Baumberg

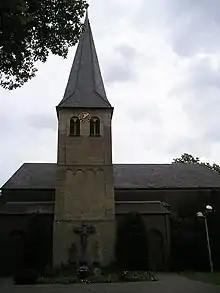
Tower of Catholic church St Dionysius in 2007

Baumberg was first recorded in 1296 as "Boimberg", a village part of the Earldom of Berg. The tower of the Catholic Church "St Dionysius" which was built in medieval times is left until today whereas the church has been rebuilt according to blueprints of the architect Bernhard Rotterdam in the 1950s. Until the 20th century Baumberg was a rural village, inhabited by mainly fishermen, (goat-)farmers and traditional craftsmen like basket weavers. The eel smokehouse in Baumberg existed from 1857 to 2009 and used fish from its own catch until water pollution in the Rhine became too severe in the 1960s, and then eels from Northern Europe. At the end of the year 1900 about 1,200 people were living in Baumberg and 98 per cent of them were Catholics. The communities of Monheim and Baumberg joined the goat breeding association of the rural district of Solingen in November 1902. The goat, in colloquial German known as “Hippe”, was the “little man's cow”. The district promoted goat breeding, particularly in the small and poor rural community of Baumberg. A special billy goat station was set up on Schallenstrasse, which existed until 1932.